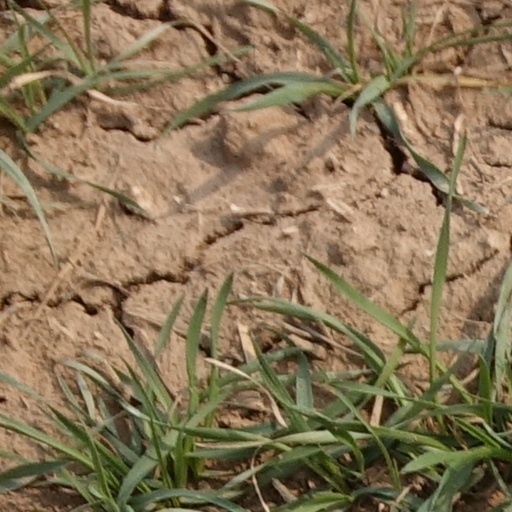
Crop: wheat